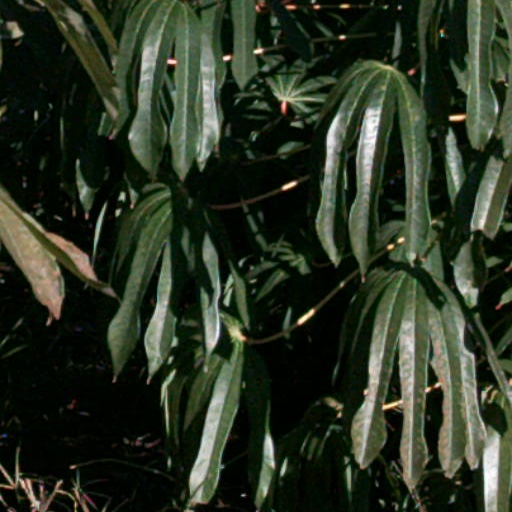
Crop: cassava